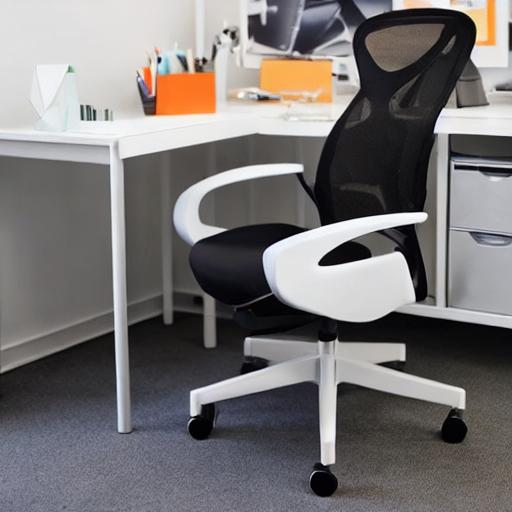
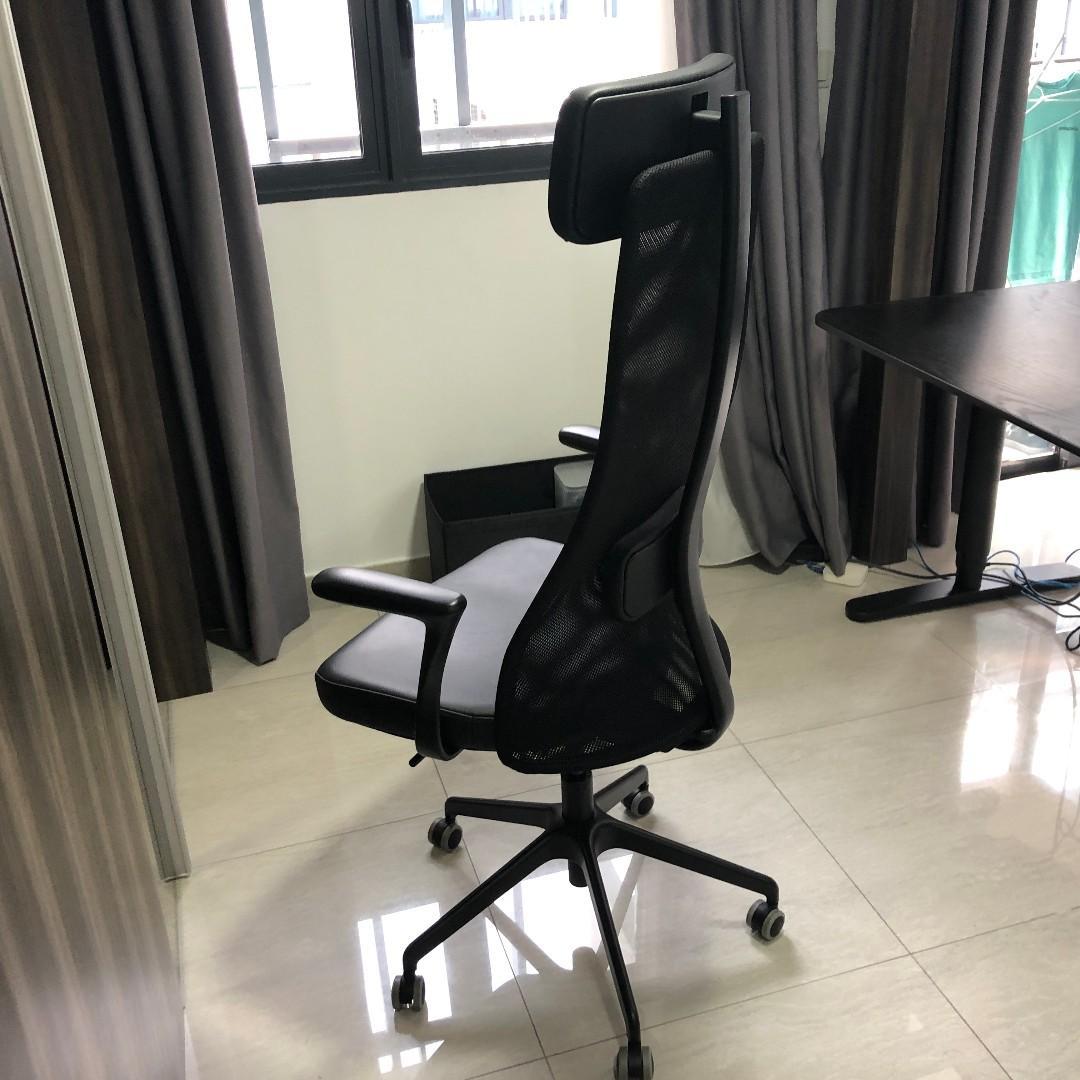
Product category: items_chair
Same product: no